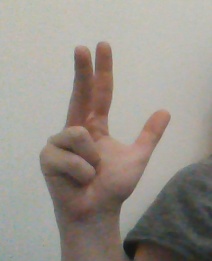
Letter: al